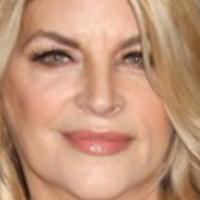
Age group: age 56-65